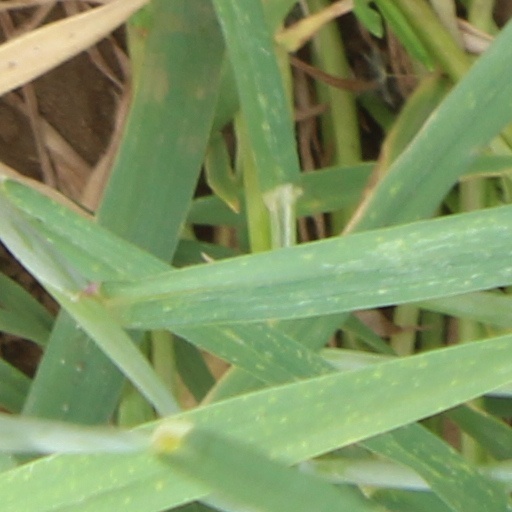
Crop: wheat